Squaw Canyon Oil Field

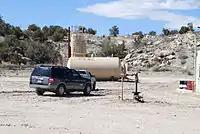
Tin Cup Federal 1-35 Water Injection Well

Reservoir is a carbonate phylloid algal lime wackestone to packstone.